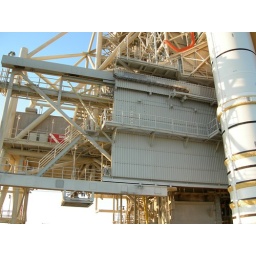
This is the +y weather protection curtain wall in the extended position.